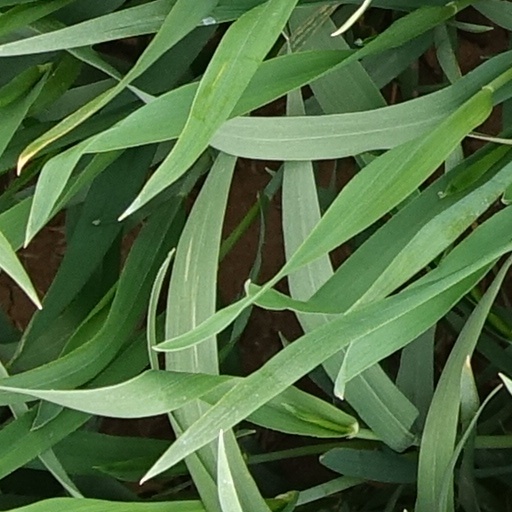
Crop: wheat